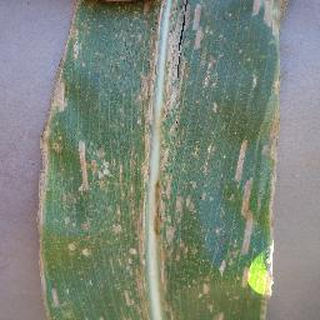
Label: corn_cercospora_leaf_spot